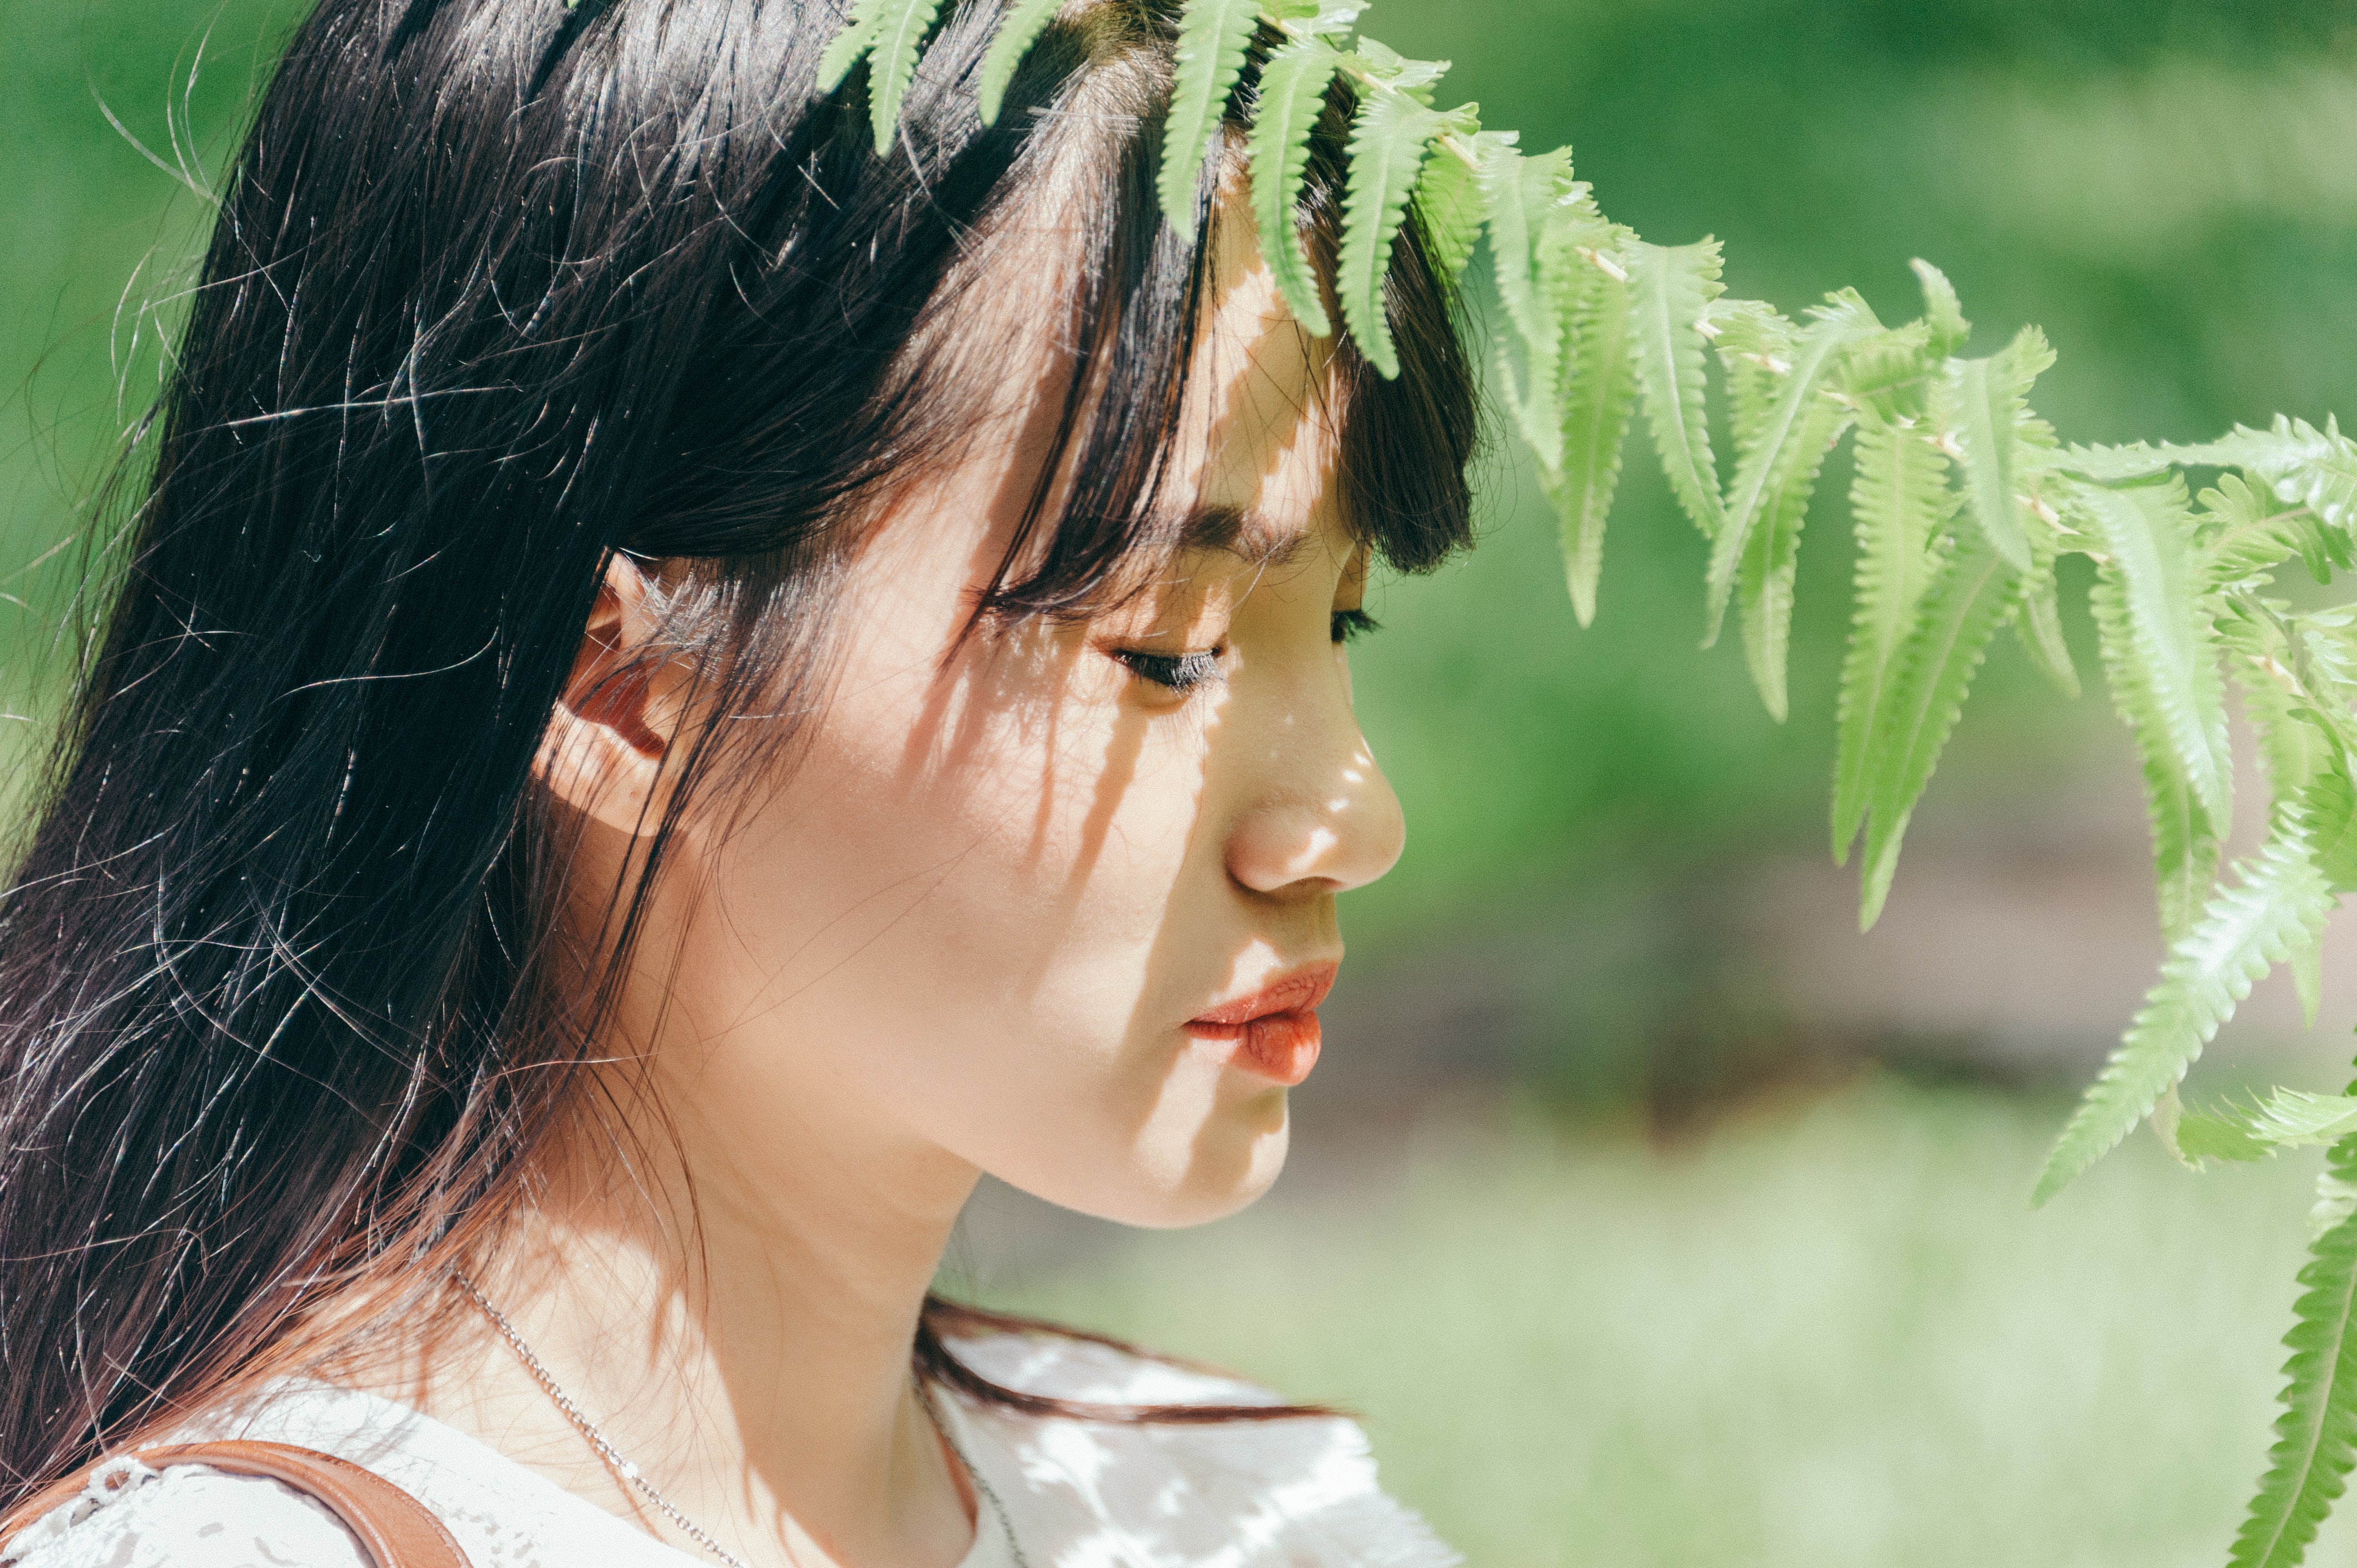
hair, People in nature, face, hairstyle, skin, beauty, nose, chin, forehead, black hair, lip, organism, photography, smile, ear, eyelash